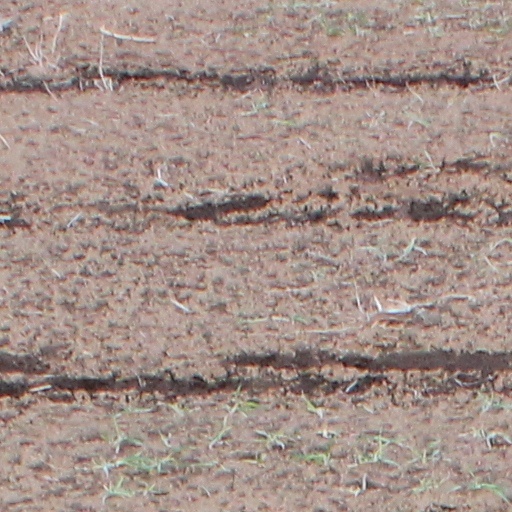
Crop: wheat